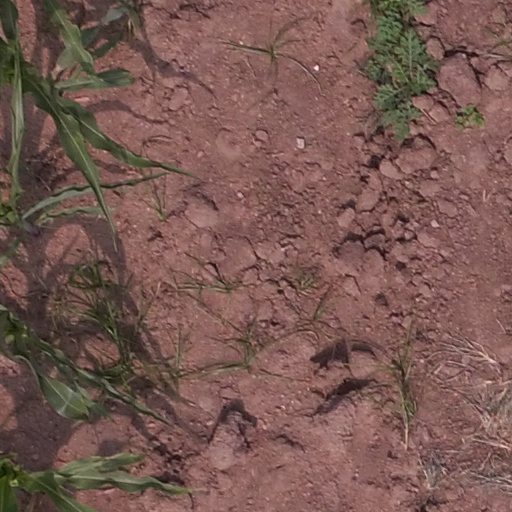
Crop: maize; corn